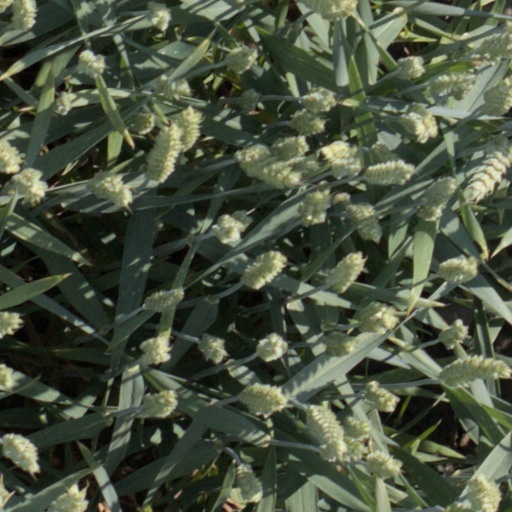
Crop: wheat